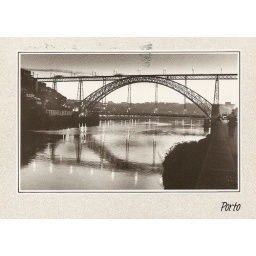
Black and white bridge in Porto. Thanks to insoluvel for World languages RR